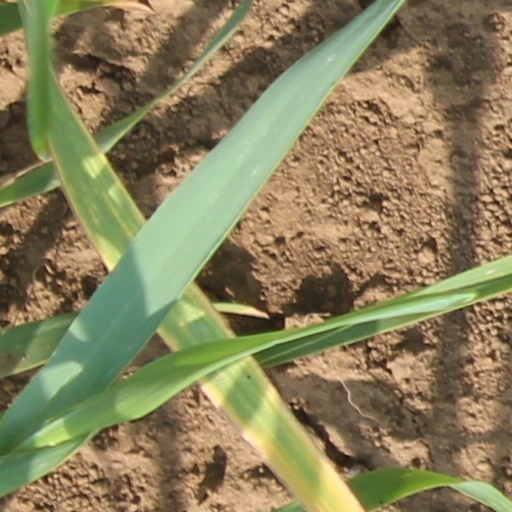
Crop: wheat